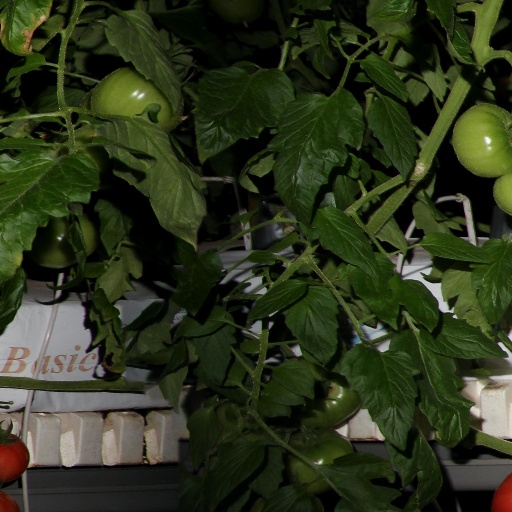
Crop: tomato